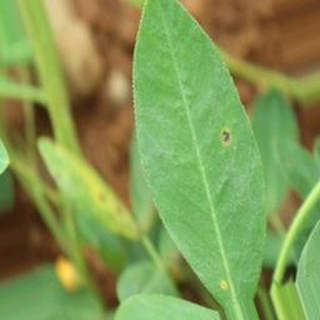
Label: groundnut_early_leaf_spot